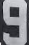
Number: 9